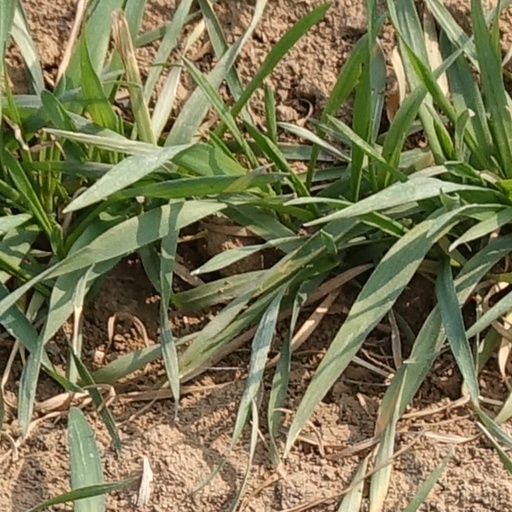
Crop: wheat